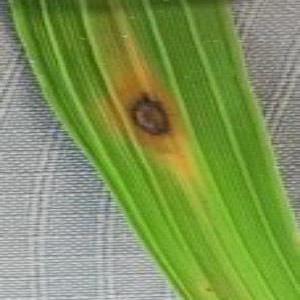
Disease: Brownspot